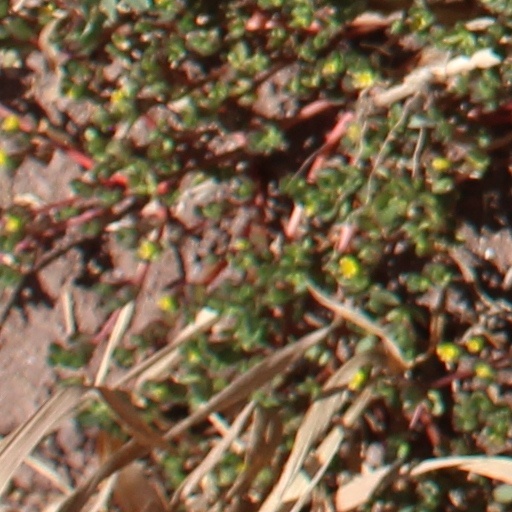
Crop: wheat